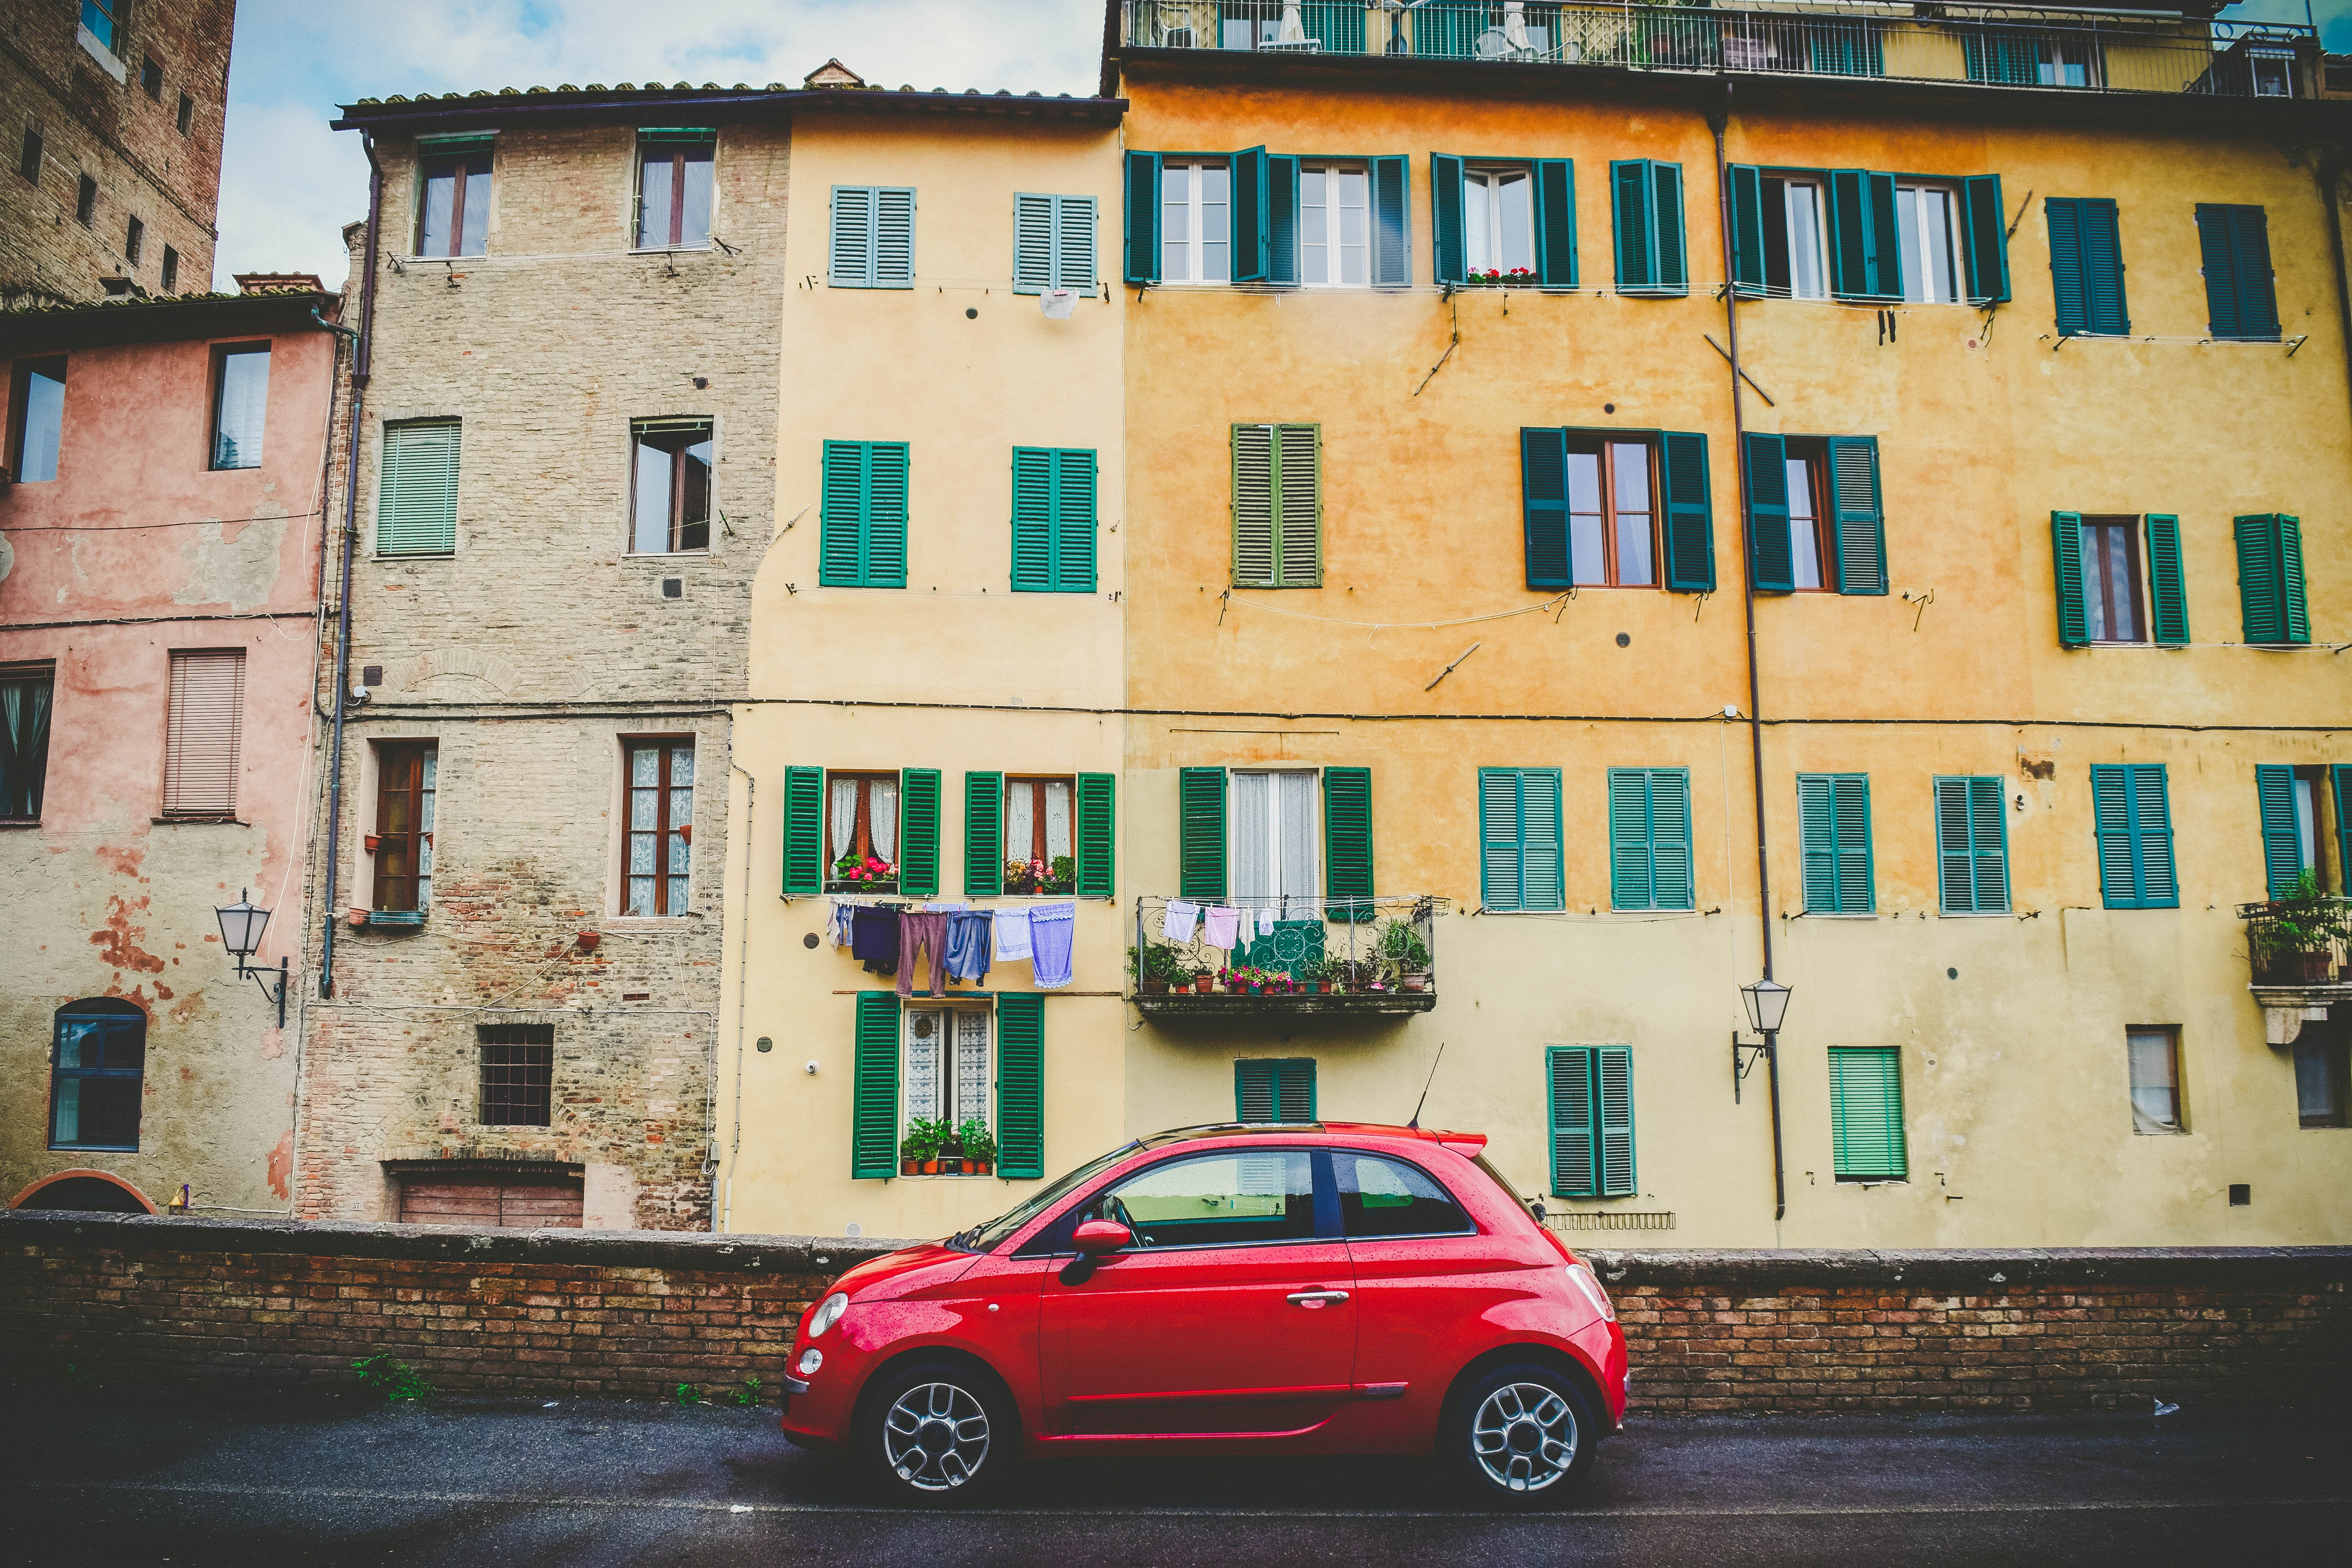
architecture, street, car, town, city, urban, pavement, vehicle, outdoors, buildings, windows, neighbourhood, city car, automobile make